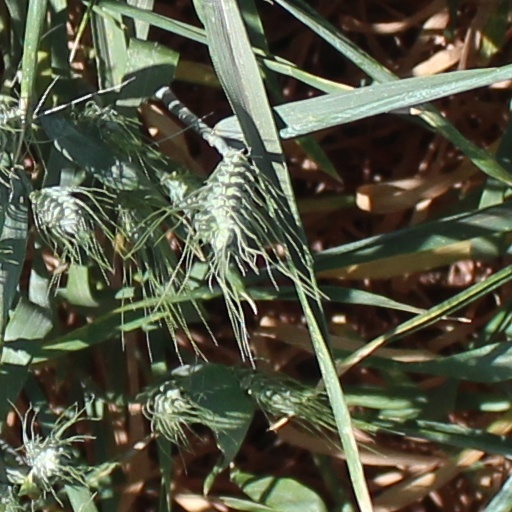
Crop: wheat